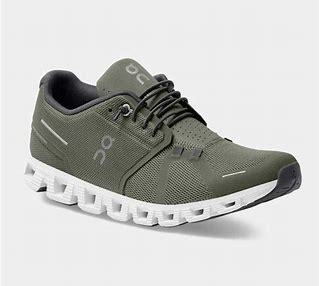
Brand: ON
Model: Cloud 5